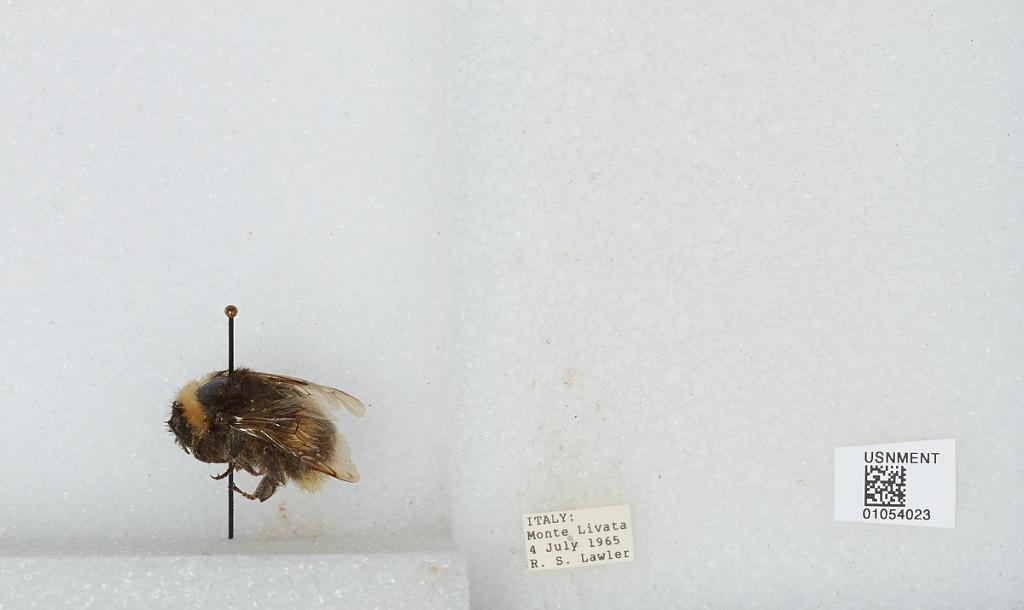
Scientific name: Bombus sp.
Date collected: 1965-7-4
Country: Italy
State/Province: Latium
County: Rome
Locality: Monte Livata